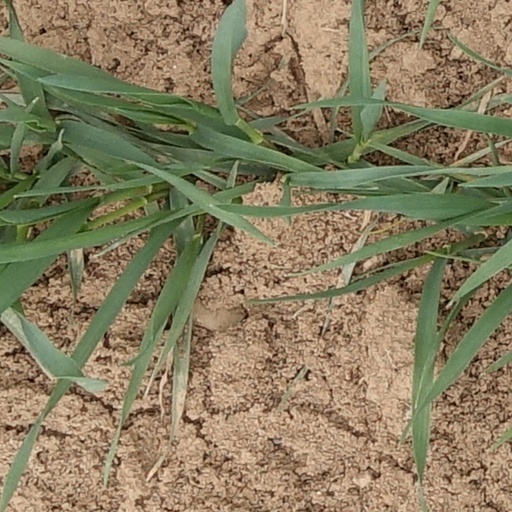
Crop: wheat